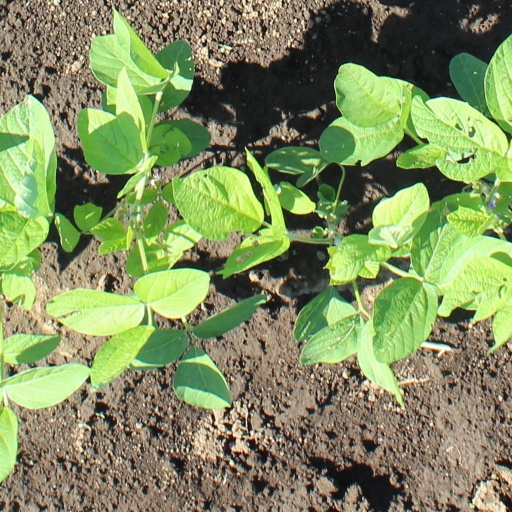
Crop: soybean